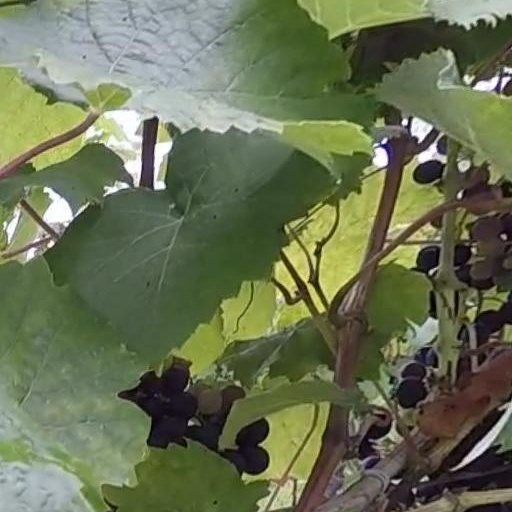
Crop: grape